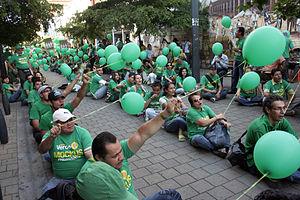
Célébration du Jour de la Terre à l'occasion de la campagne présidentielle d'Antanas Mockus dans la rue Carabobo du centre de la ville de Medellín en Colombie en 2010.
Le terme Parti vert désigne un parti politique écologiste. Nombre de ces partis adhèrent à la charte des Verts mondiaux.
Le Parti vert est un parti politique colombien écologiste fondé en octobre 2009. Constitué officiellement le 2 octobre 2009, il est issu de ce qu'on appelait le Green Party Option Center, qui fonctionnait avec le statut légal de l'Alliance Démocratique M-19.